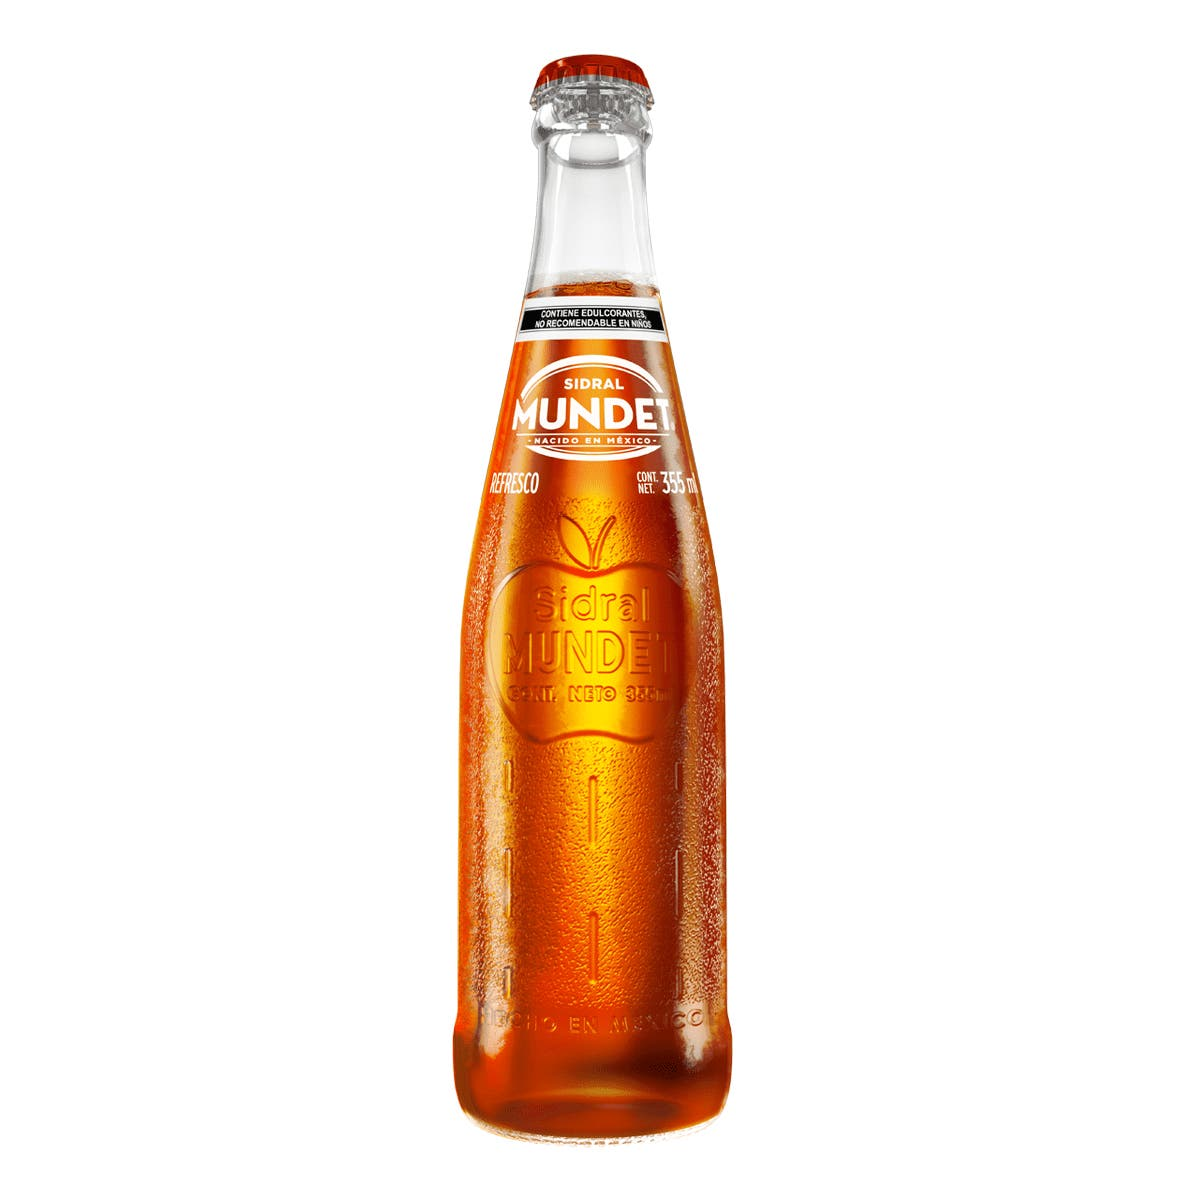
A Sidral Mundet apple flavor soda  in a 355-milliliters returnable glass bottle